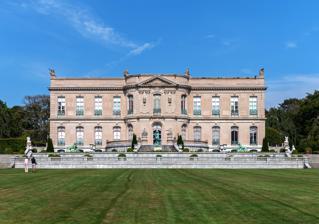
Building: The Elms (Newport, Rhode Island)
Country: United States of America
Year built: 1901
Historic house in Rhode Island, United States United States historic place The Elms U.S. National Register of Historic Places U.S. National Historic Landmark U.S. National Historic Landmark District Contributing Property The Elms, viewed from its great lawn Show map of Rhode Island Show map of the United States Location 367 Bellevue Avenue, Newport , Rhode Island , U.S. Coordinates 41°28′40″N 71°18′32″W / 41.47778°N 71.30889°W / 41.47778; -71.30889 Built 1901 Architect Horace Trumbauer Architectural style Classical Revival Part of Bellevue Avenue Historic District ( ID72000023 ) NRHP reference No. 71000021 Significant dates Added to NRHP September 10, 1971 Designated NHL June 19, 1996 Designated NHLDCP December 8, 1972 The Elms is a large mansion (sometimes facetiously called a "summer cottage") located at 367 Bellevue Avenue , Newport, Rhode Island , completed in 1901. The architect Horace Trumbauer (1868–1938) designed it for the coal baron Edward Julius Berwind (1848–1936), taking inspiration from the 18th century Château d'Asnières in Asnières-sur-Seine , France . C. H. Miller and E. W. Bowditch, working closely with Trumbauer, designed the gardens and landscape . The Preservation Society of Newport County purchased The Elms in 1962, and opened the house to the public. The Elms was added to the National Register of Historic Places in 1971, and designated a National Historic Landmark in 1996. The estate The house The Elms was constructed from 1899 to 1901 and cost approximately 1.5 million dollars to build. Like most Newport houses of the Gilded Age , the house was built with non-combustible materials: the house was built around a structural steel frame; the interior partitions, plaster over terra cotta blocks, sit on reinforced concrete floor slabs; the exterior walls are made of brick masonry and clad with limestone . On the main floor, the principal axis leads from the eastern entrance porch, into an entrance hall with a grand staircase and a marble floor, then into the ballroom , and then out to the garden beyond. The wing to the south contains a dining room, breakfast room, and serving pantry (the kitchens were in the basement), while the wing to the north contains a drawing room, library, and conservatory . The second floor contains bedrooms for the family and guests as well as a private sitting room . The third floor contains bedrooms for the indoor servants . The grounds In keeping with the French architecture of the house, the grounds of The Elms, among the best in Newport, were designed in French eighteenth-century taste and include a sunken garden. The original American elms having succumbed to Dutch elm disease , the striking shade trees are now weeping beeches . Ancillary buildings Trumbauer built a large carriage house and stables on the edge of the property, with apartments above for the gardners and stable hands. in 1910, after the Berwind family began using automobiles , the carriage house and stables were replaced by a new garage, clad in limestone, 125-foot (38 m) long by 70-foot (21 m) deep, one of the largest private garages in America, with a central indoor track, and two gasoline tanks. When automobiles replaced horse-drawn carriages, the Berwind's head coachman became the chauffeur, but because he could not learn to back out of the garage, an automobile turntable had to be installed. Inspiration Château d'Asnières – garden façade. Hôtel Porgès – garden façade. The Elms is considered to be a reinterpretation of the Château d'Asnières , an 18th century house in the town of Asnières-sur-Seine in Hauts-de-Seine , France. Nevertheless, it is not a replication; there are significant differences: the flanking sections of château d'Asnières are five bays wide, whereas and those at Trumbauer's house are four bays wide. The balustrade at The Elms is taller, but simpler in detail. Furthermore, the pediment on Trumbauer's garden facade is likely a variation of the pediment at Hôtel Porgès , 18 avenue Montaigne in Paris , built in 1892 by the architect Ernest Sanson . There is no pediment at Château d'Asnières. History Edward Julius Berwind . The Berwind family began spending summers in Newport in the 1890s. By 1898, it was clear that their original property (a small traditional beach cottage ) was too small for the grand parties the Berwinds were having, and so they had the place torn down. Berwind hired Horace Trumbauer to build a much larger house, better fitting his status. Like many of the grandest summer residents of Newport, Edward Berwind was " new money " (his parents were middle-class German immigrants ); by 1900 his friends included Theodore Roosevelt and Kaiser Wilhelm II of Germany as well as many high-ranking government leaders from Europe and America. At this time Berwind was hailed as "one of the 58 men who rule America", making him one of Newport's most important summer residents. Berwind was interested in technology , and The Elms was one of the first houses in America to be wired for electricity with no form of backup system. The house also included one of the first electrical ice makers. It was one of the most sophisticated houses of the time. When The Elms opened in 1901 the Berwinds held a huge party. During the next 20 years, Berwind's wife, Sarah, would spend the summers there, the season being from July 4 to the end of August; Berwind would come out only on weekends, for his coal-mining interests kept him in New York during the week. Though the Berwinds had no children, their nephews and nieces would come out to visit on a regular basis. On January 5, 1922 , Mrs. Berwind died, and Edward asked his youngest sister Julia A. Berwind to move in and become the hostess of The Elms. In 1936, when he died, he willed the house to Julia, who, not being interested in technology, continued to run the house in the same way for the next twenty five years: washers and dryers were never installed at the Elms. Julia was well known in Newport. She would invite children from the nearby Fifth Ward (a working-class immigrant neighborhood) to the estate for milk and cookies. She had a love for cars and would drive around Newport every day in one of her luxury cars . This was somewhat shocking to the rest of Newport society, where it was considered unladylike for women to drive themselves. It was rumored that her social secretary would perform the "white glove test" to make sure there was no dust on the steering wheel before Julia got into the driver's seat. Preservation Staircase and Entrance Hall In 1961 when Julia Berwind died, The Elms was one of the last Newport cottages to be run in the fashion of the Gilded Age: forty servants were on staff, and Miss Berwind's social season remained at six weeks. Childless, Julia Berwind willed the estate to a nephew, who did not want it and fruitlessly tried to pass The Elms to someone else in the family. Finally the family auctioned off the contents of the estate and sold the property to a developer who wanted to tear it down. In 1962, just weeks before its date with the wrecking ball, The Elms was purchased by the Preservation Society of Newport County for $116,000. The price included the property along with adjacent guest houses. Since then, the house has been open to the public for tours. The house was listed on the National Register of Historic Places in 1971, and was designated a National Historic Landmark in 1996. In addition to a self-guided audio tour, The Elms offers a Servant Life Tour, which brings guests to the basement to view the coal-fired furnaces and the tunnel from which the coal is brought into the basement from a nearby street. The tour shows the lengths to which Mr. Berwind went to keep the servants out of view from guests on all floors of the mansion. Visitors on the Servant Life Tour view the laundry room , steamer trunk storage area, the giant circuit breaker box, ice-makers, galley , and wine cellar below the main floor, and climb the service staircase to the servants' quarters on the third floor. The tour then proceeds out on the level tiled roof and a small aluminum platform, with a view of the rear lawn , shade trees and gardens, and the vista of Newport harbor in the distance. See also Rhode Island portal List of Gilded Age mansions List of National Historic Landmarks in Rhode Island National Register of Historic Places listings in Newport County, Rhode Island Edward J. Berwind House Notes